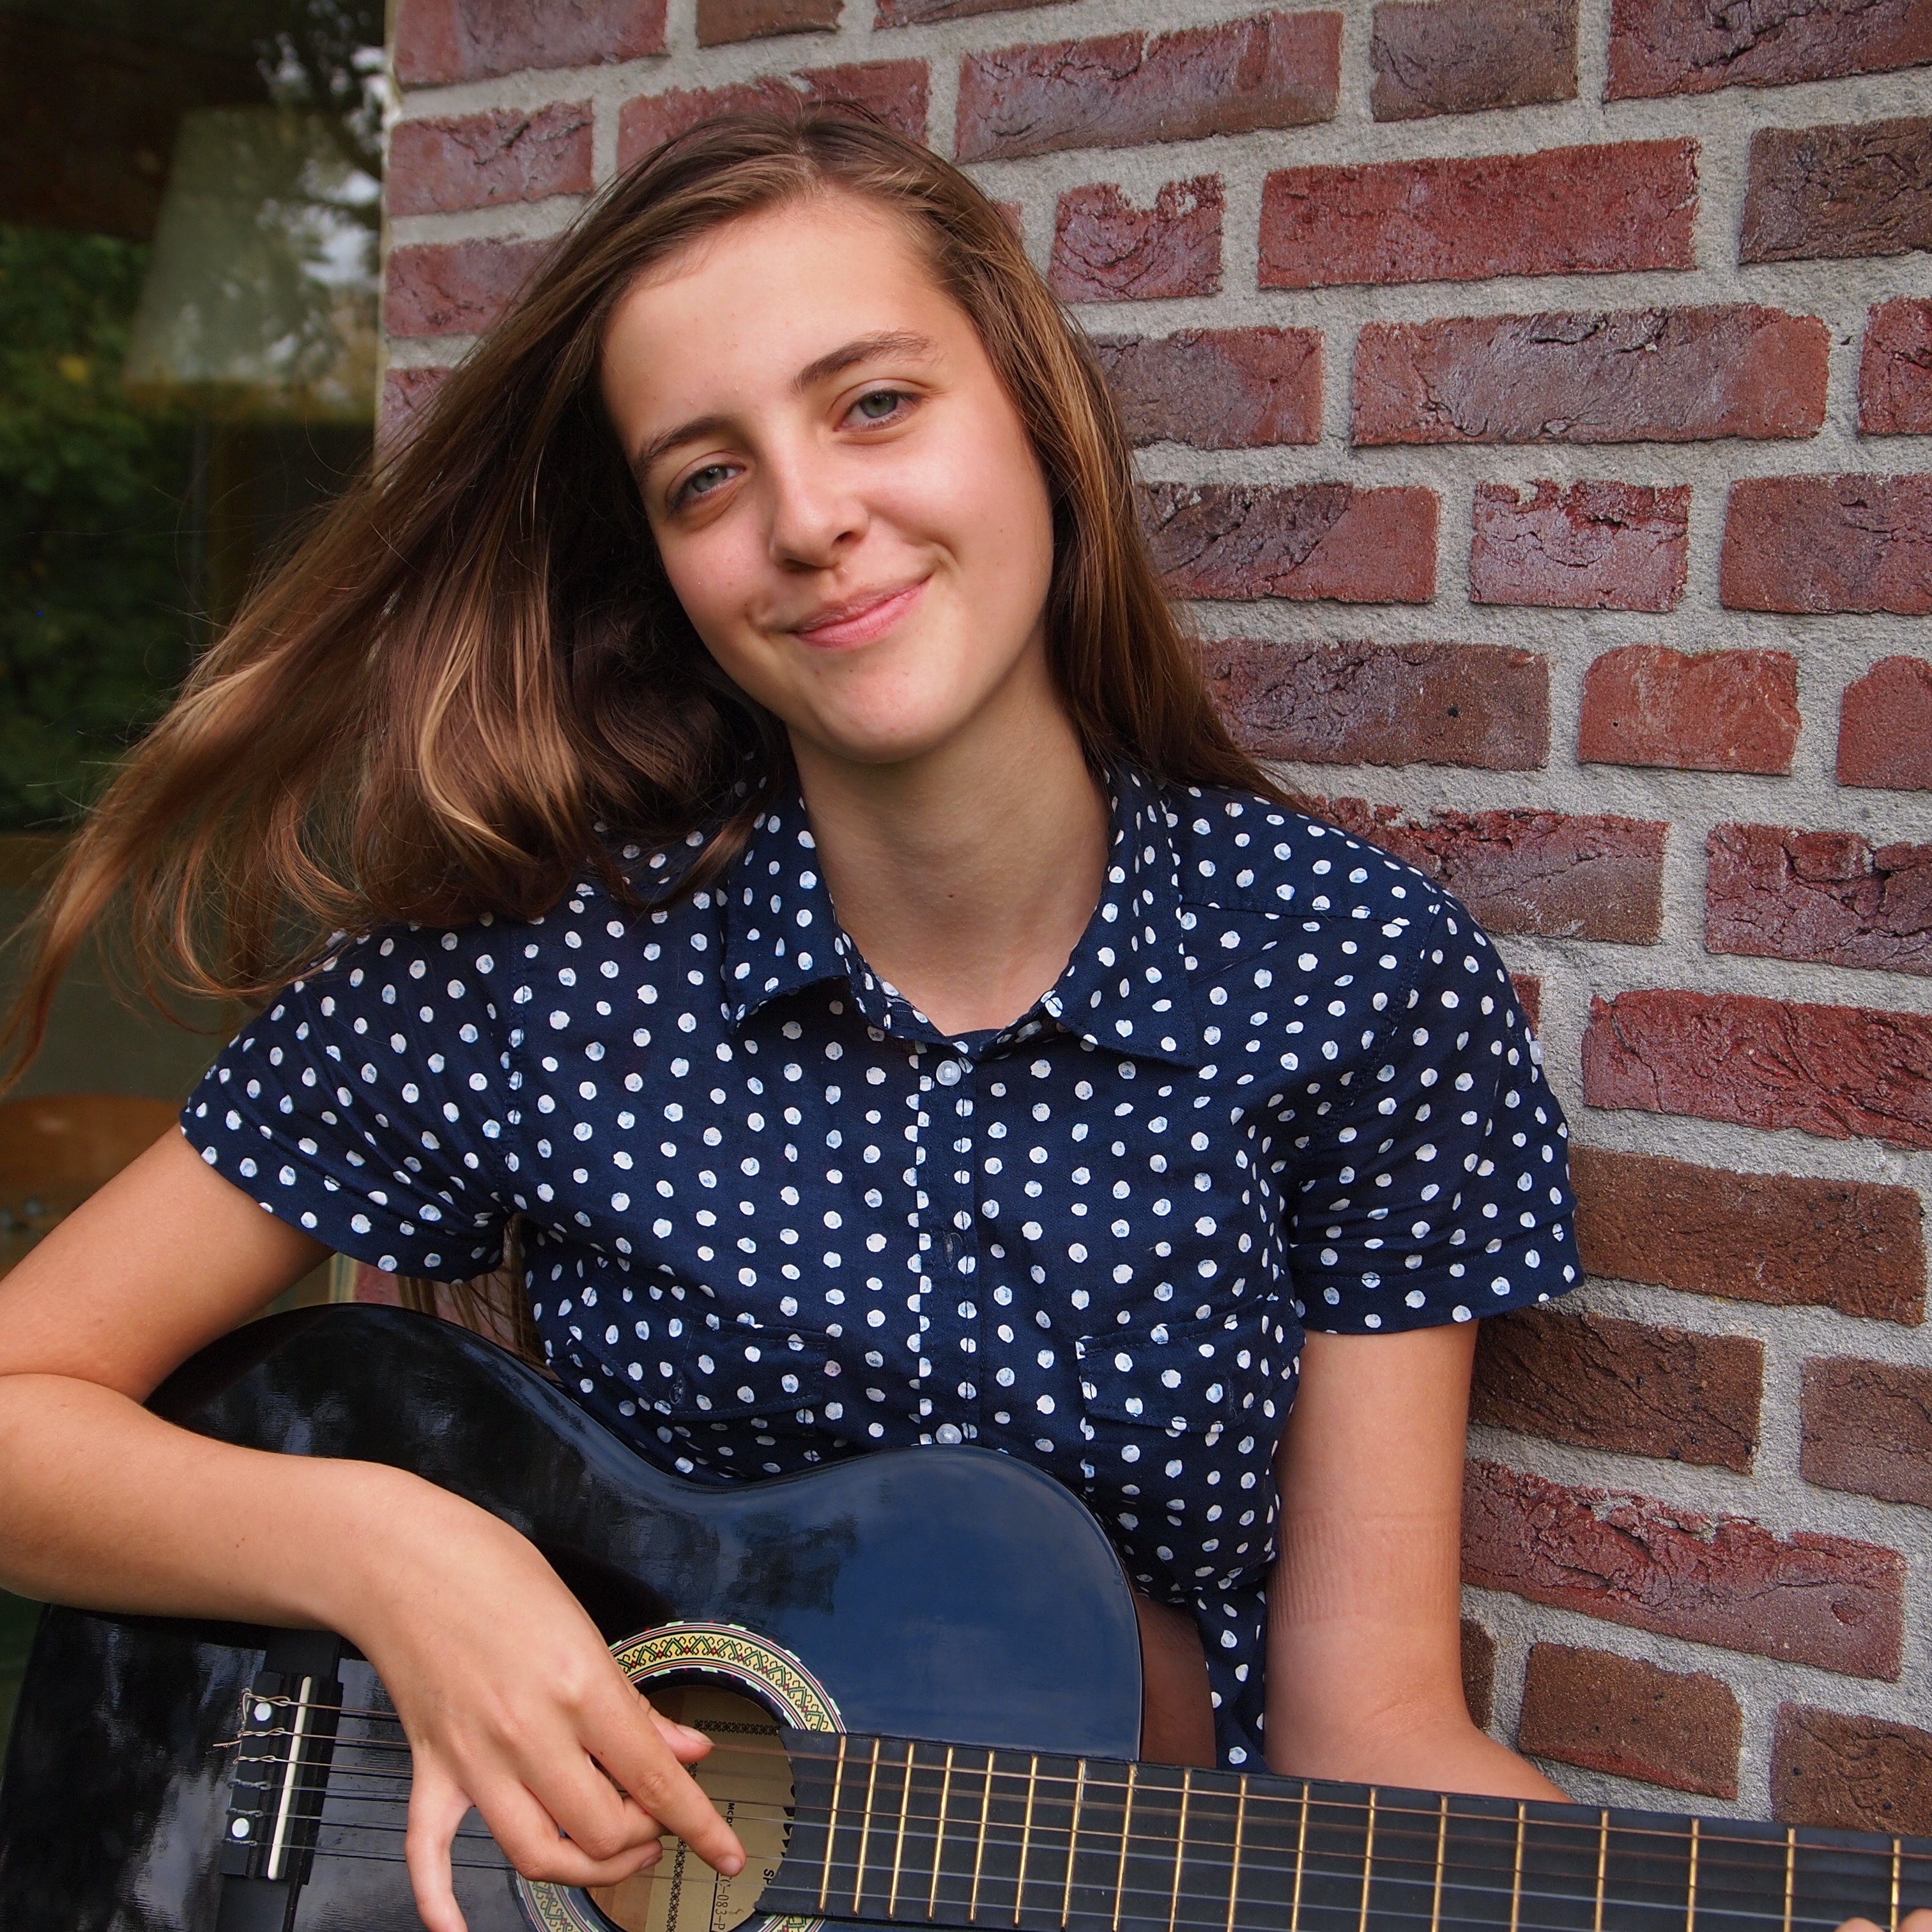
person, music, girl, guitar, pattern, young, relax, sitting, long hair, design, happy, hands, inspiration, joy, beautiful, strings, dots, luck, photo shoot, young lady, positivity, plucked string instruments